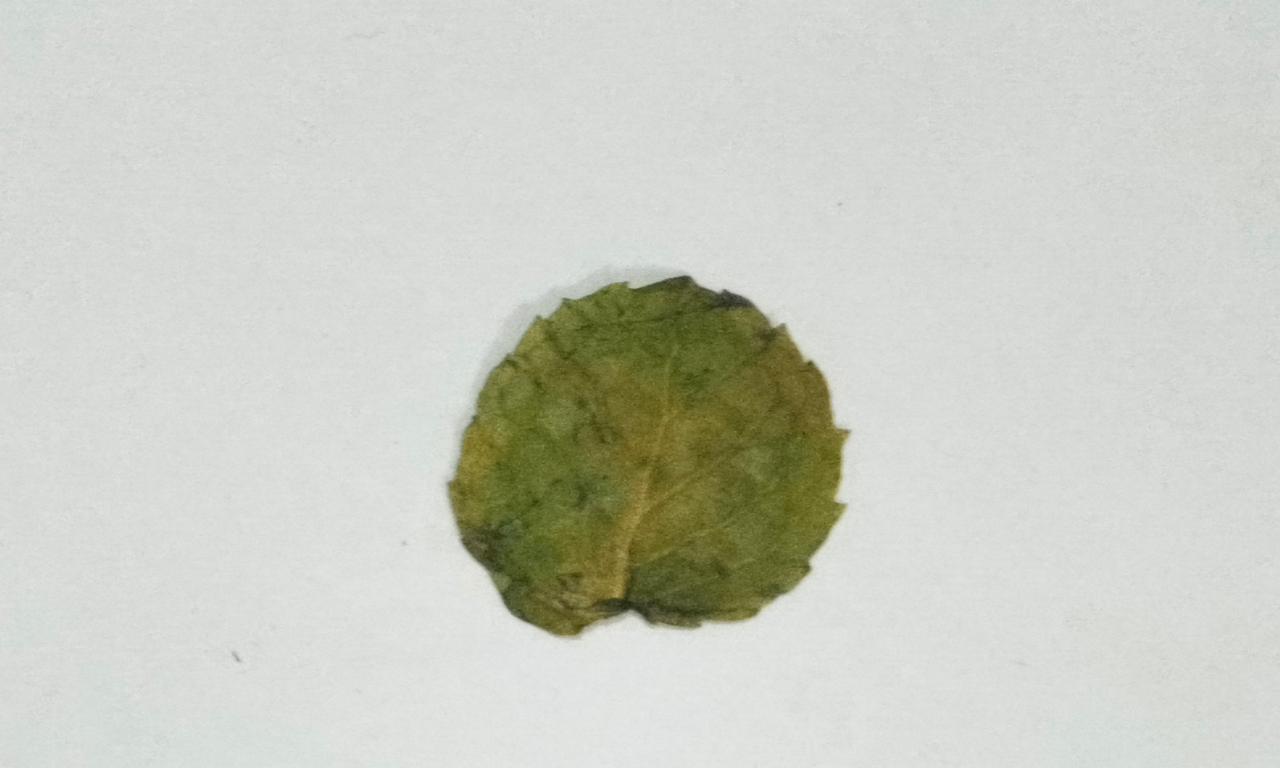
Label: Dried